Aaron Harvey

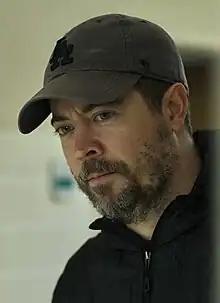

Aaron Harvey (born October 28, 1980) is an American film director and writer. He wrote and directed the feature films "Catch .44", "The Neighbor", "Into the Ashes" and the upcoming "Come With Me".